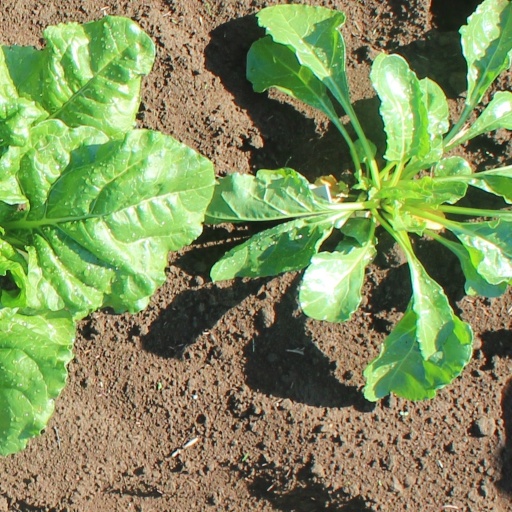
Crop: sugar beet